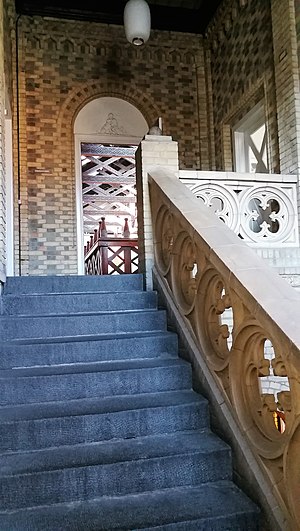
Bygningskulturens Hus
Trappen til balkonen
Bygningskulturens Hus
Bygningskulturens Hus, beliggende Borgergade 111 i København, fungerer som et mødested for folk med interesse for bygningskultur og kulturarv, og de unikke rammer udnyttes ofte til konferencer, foredrag mm. Bygningen er den tidligere pigeskole for børn af de ansatte i Søetaten. Den er et fredet hus, der stod færdigt i 1859, og som blev tegnet af arkitekt Bernhard Seidelin. Efter at have været skole i kun ti år blev bygningen Søofficersskole og også kendt som Gernersgades Kaserne.